Lan Marie Berg

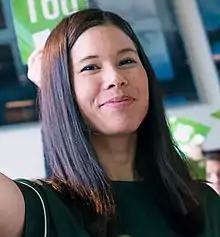
Lan Marie Berg in 2016

Following the 2015 local elections, she was appointed city commissioner for transport and the environment and deputy governing mayor in Raymond Johansen's cabinet.